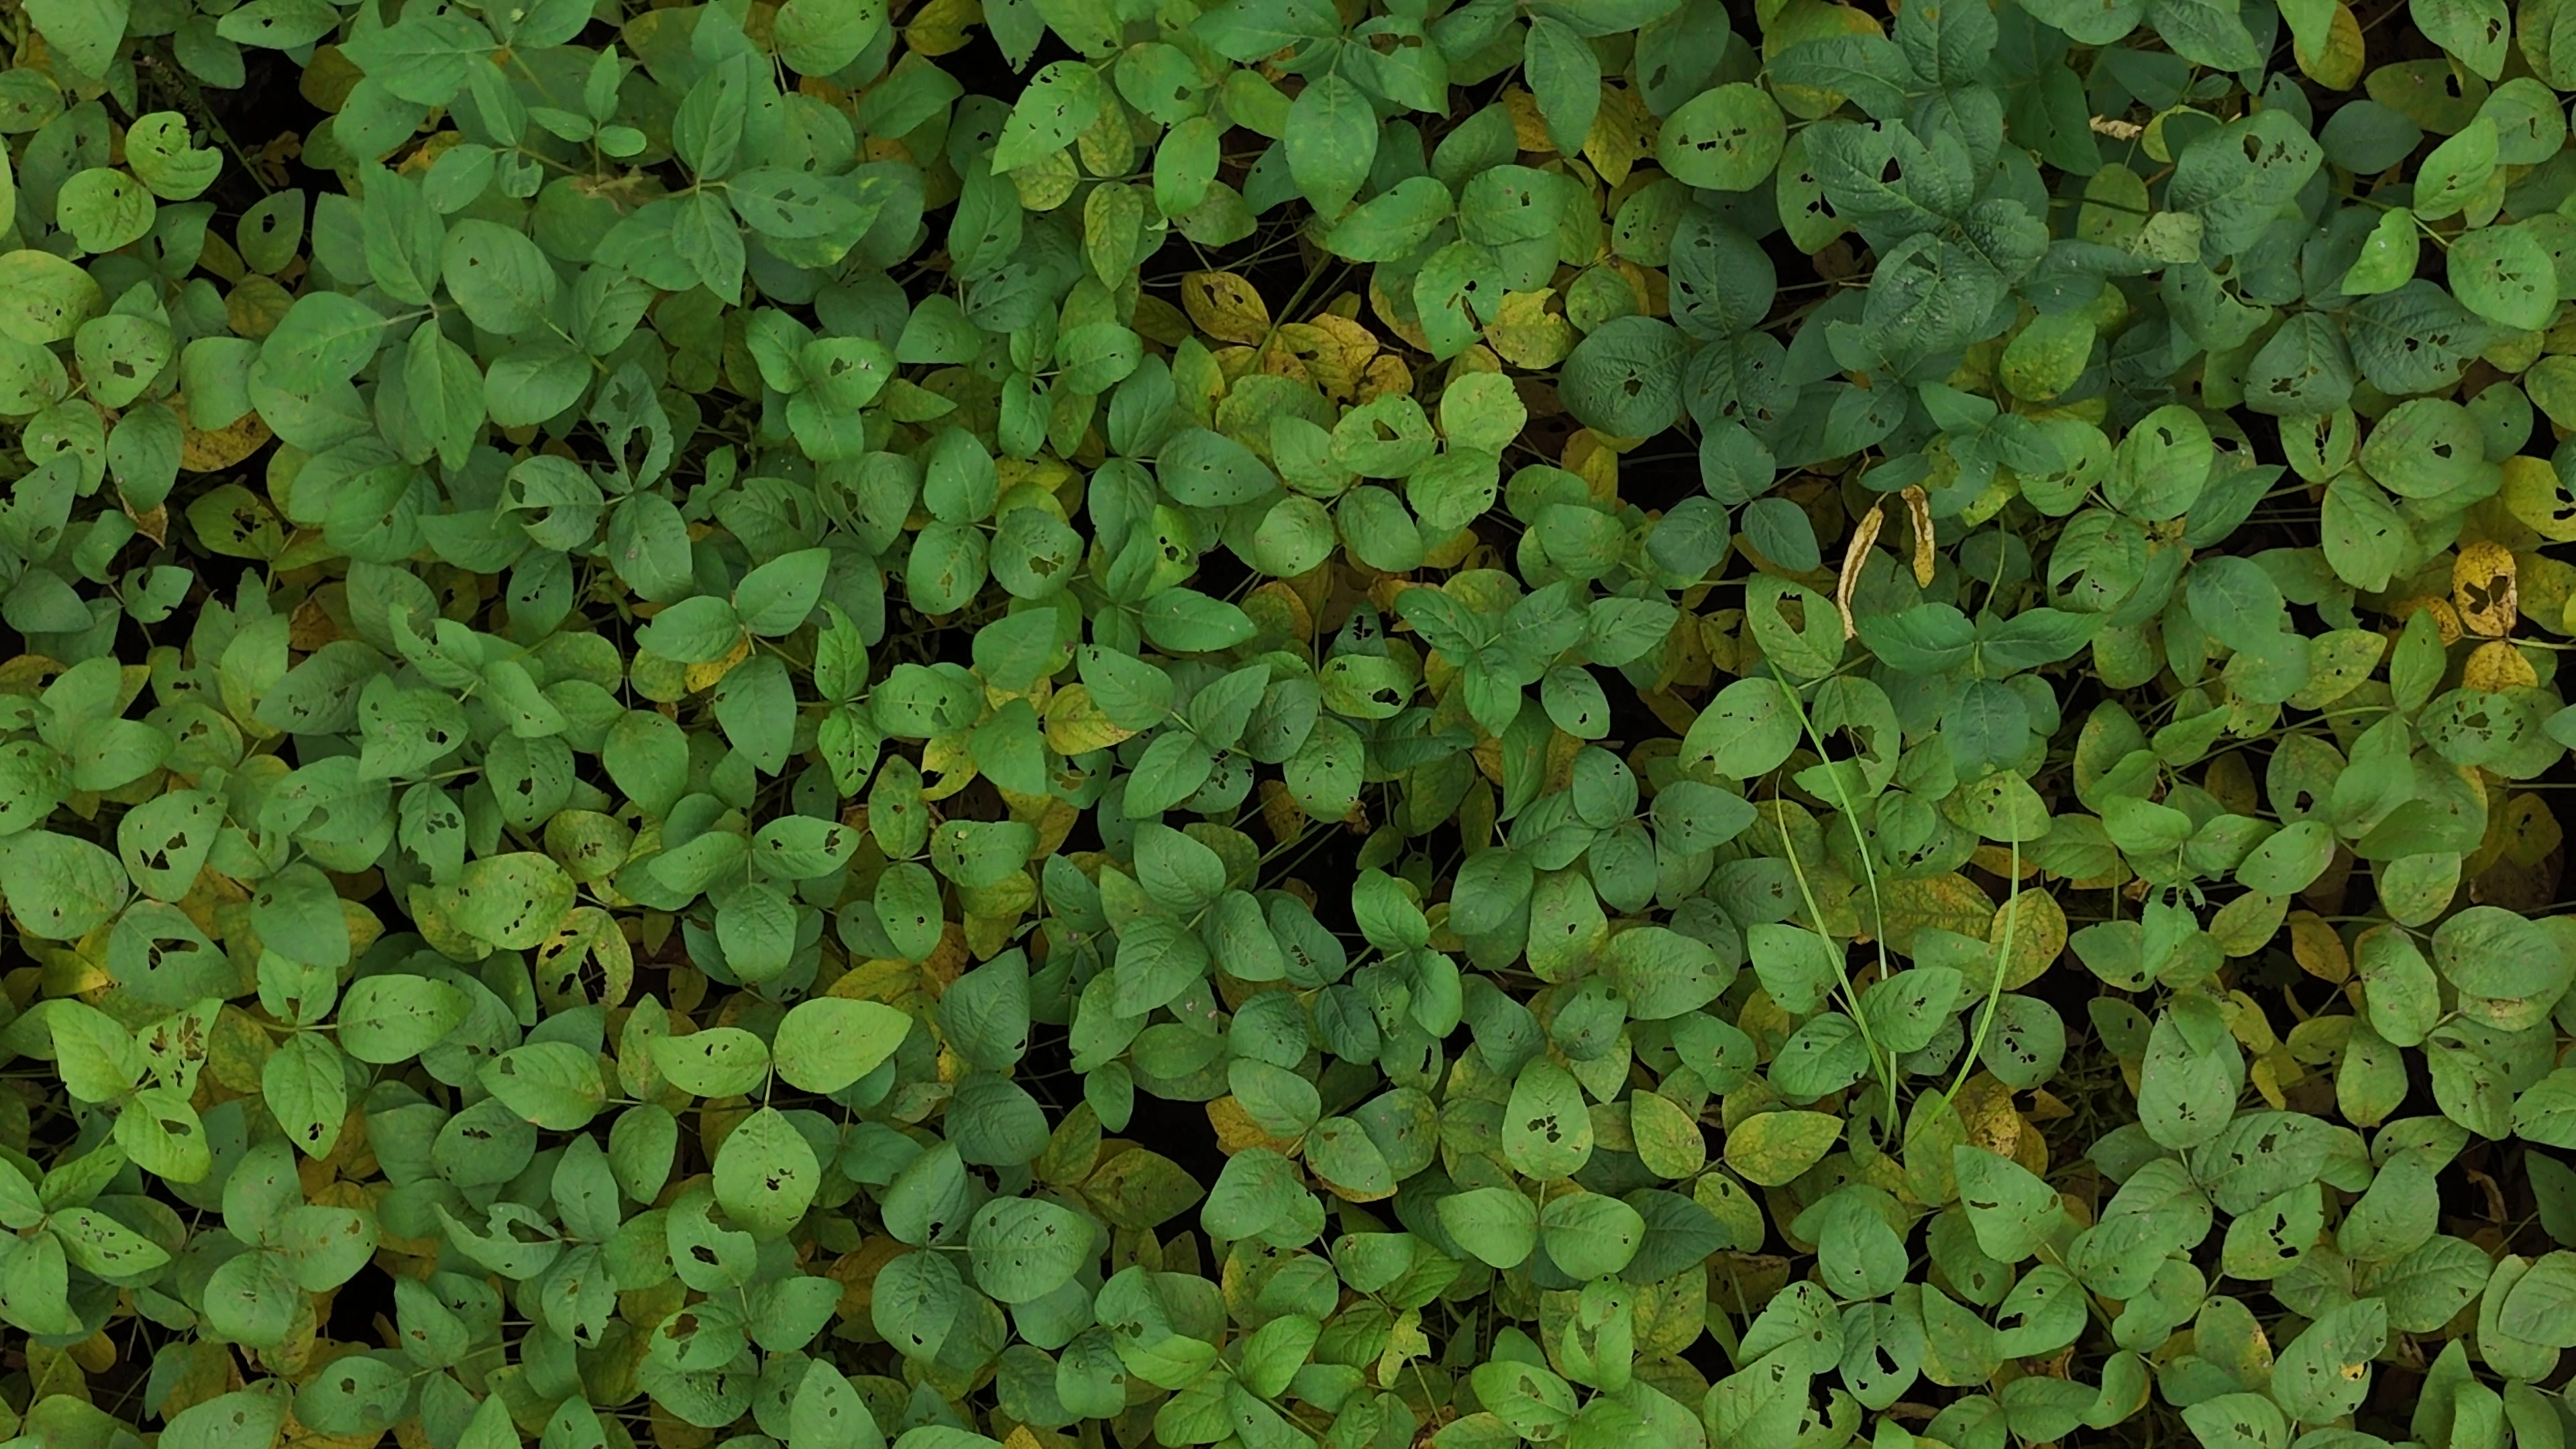
Label: Mosaic